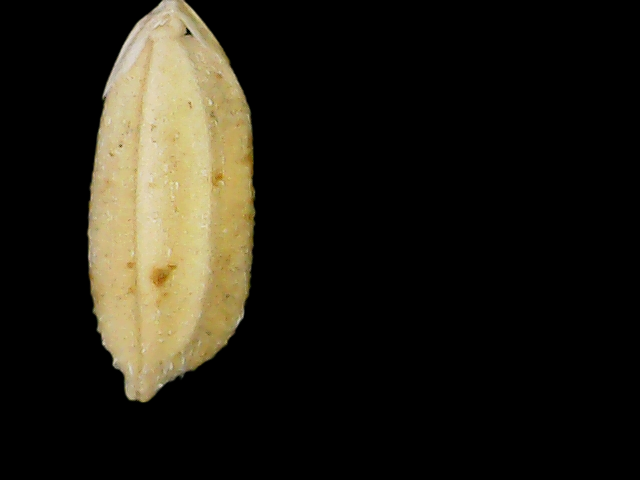
Rice variety: Bd33